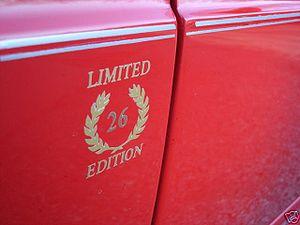
La TVR 350SE est une voiture de sport conçue et construite par TVR de 1990 à 1991. Elle fait partie des la série des modèles Wedges de TVR. En 1990 TVR Engineering Limited produisit une série limitée de 25 exemplaires spécialement préparés pour marquer la fin annoncée de la 350i. Cette série venait commémorer les 7 années de production précédentes au cours desquelles plus d'un millier de TVR 350i furent fabriquées. La 350SE produite en série limitée était considérée comme l'ultime progression du 350i en termes de performances et de plaisir de conduite.